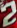
Number: 2